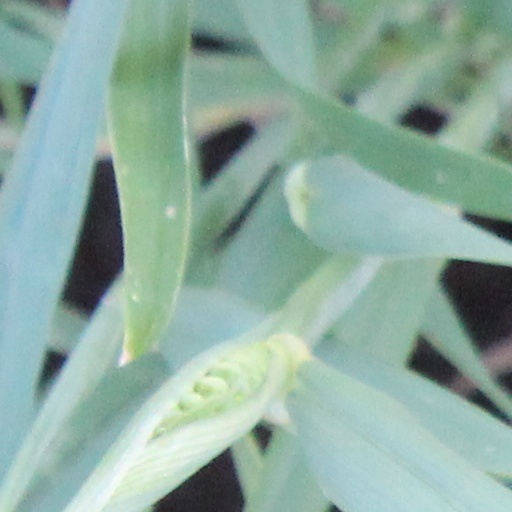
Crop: wheat